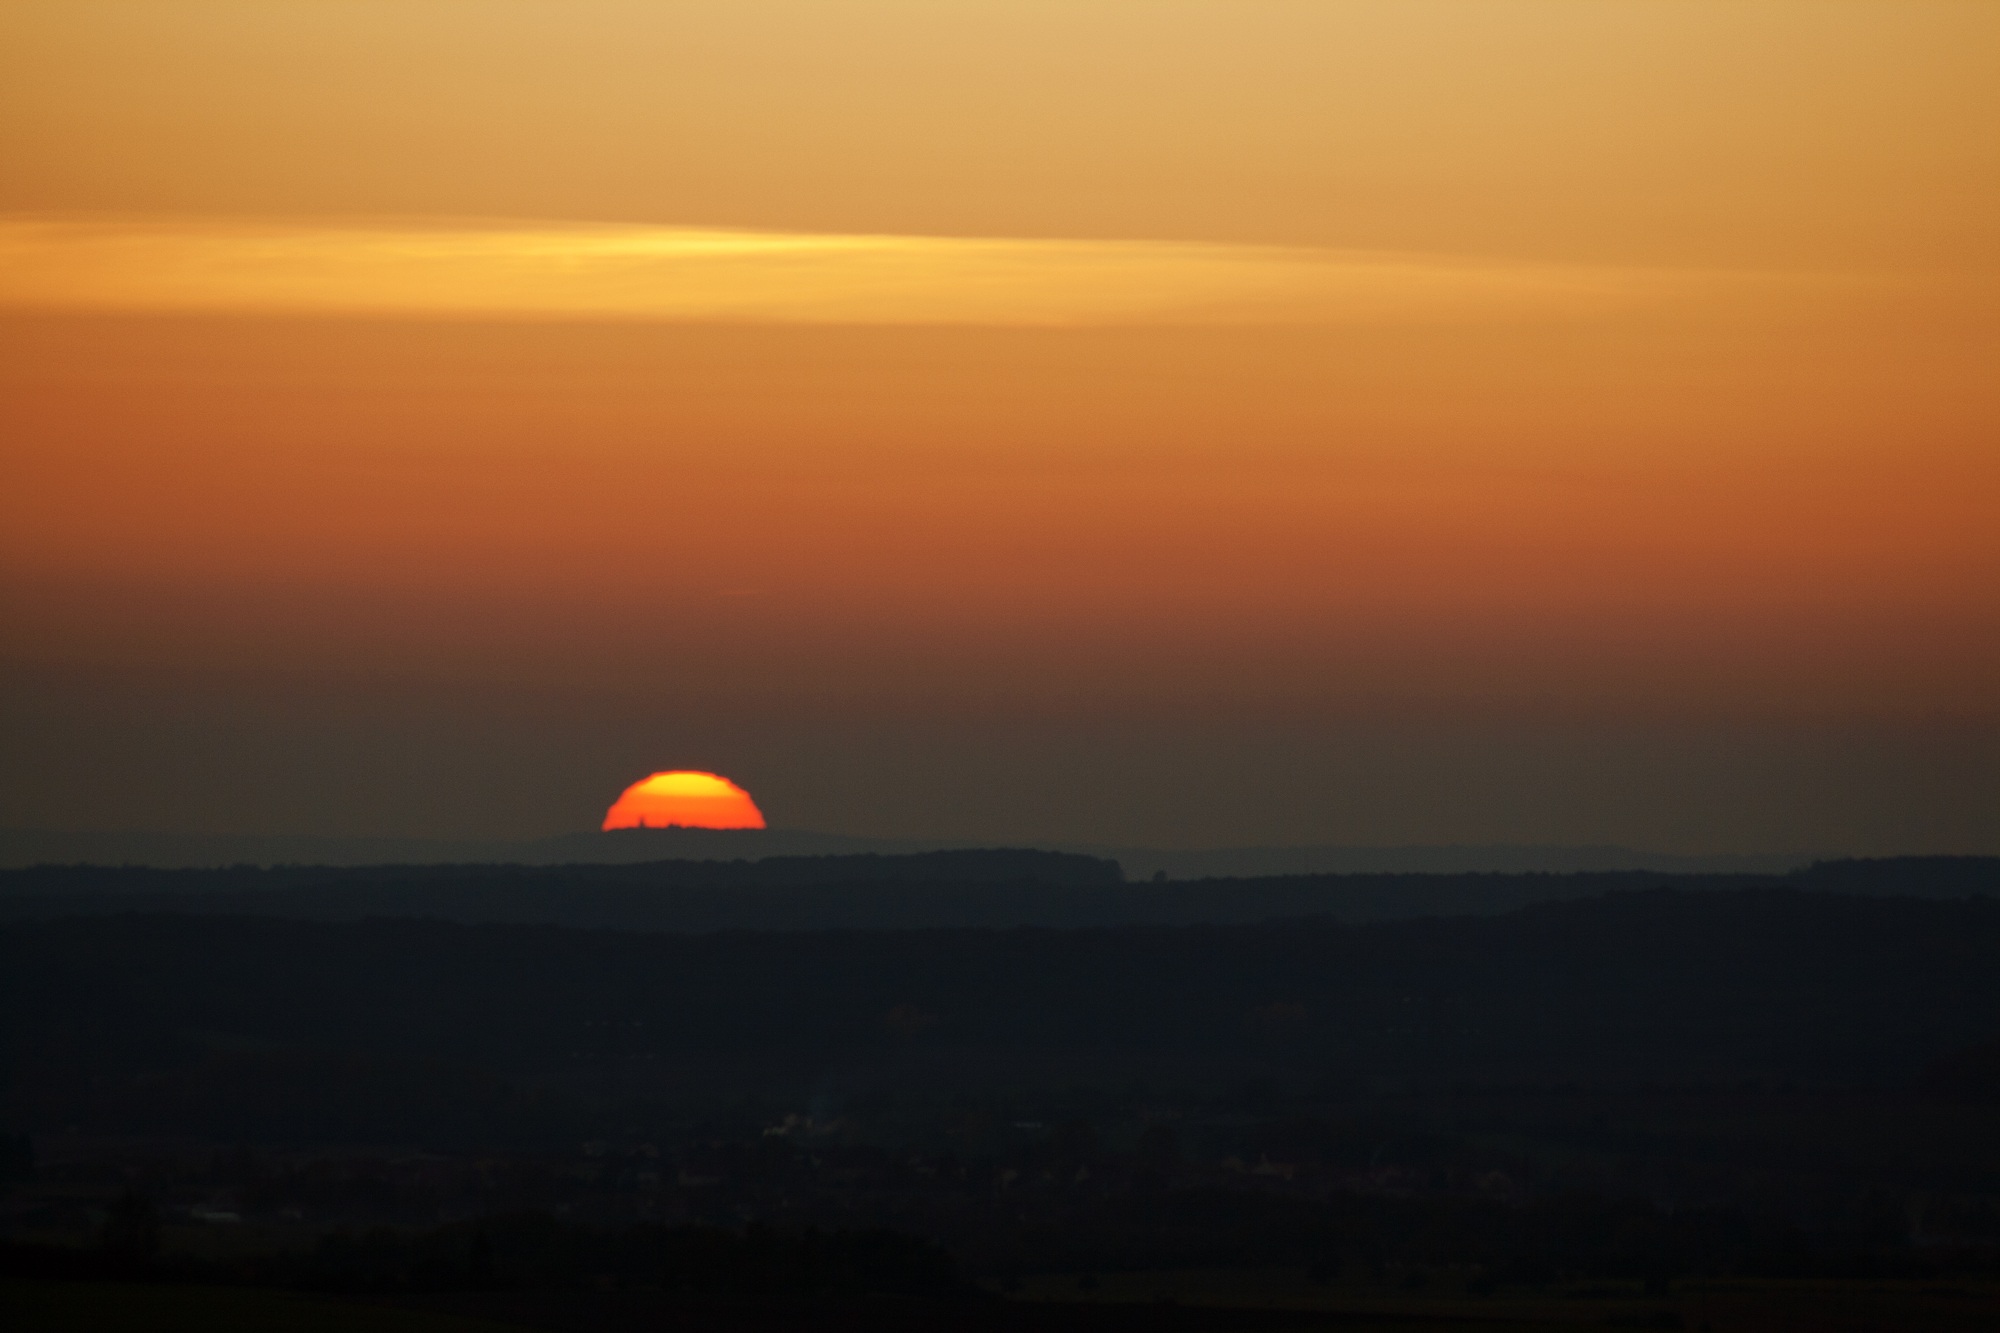
landscape, nature, horizon, sky, sun, sunrise, sunset, sunlight, morning, hill, view, dawn, atmosphere, dusk, contemplation, evening, twilight, red, haze, rest, heat, landscapes, mood, enjoy, abendstimmung, afterglow, summer evening, sonenuntergang, atmospheric phenomenon, red sky at morning